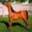
Label: horse